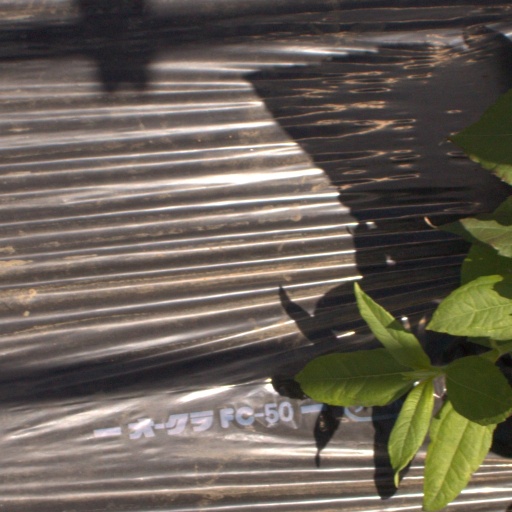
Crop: Jerusalem artichoke